Salvinia effect

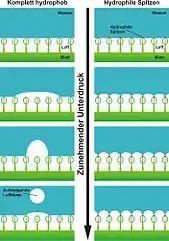

The high stability is a consequence of a seemingly paradoxical combination of a superhydrophobic (extremely water repellent) surface with hydrophilic (water attractive) patches on the tips of the structures.